Electric Lady Studios

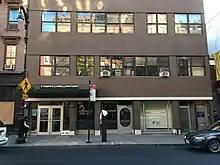
Front street view in 2016

After years of financial hardship, the studio was taken over by investor Keith Stoltz and studio manager Lee Foster in 2010. They renovated and expanded the studio, adding a new mixing studio on the second floor and turning the third into a self-contained unit including Studio C, a private lounge, and another mixing suite.